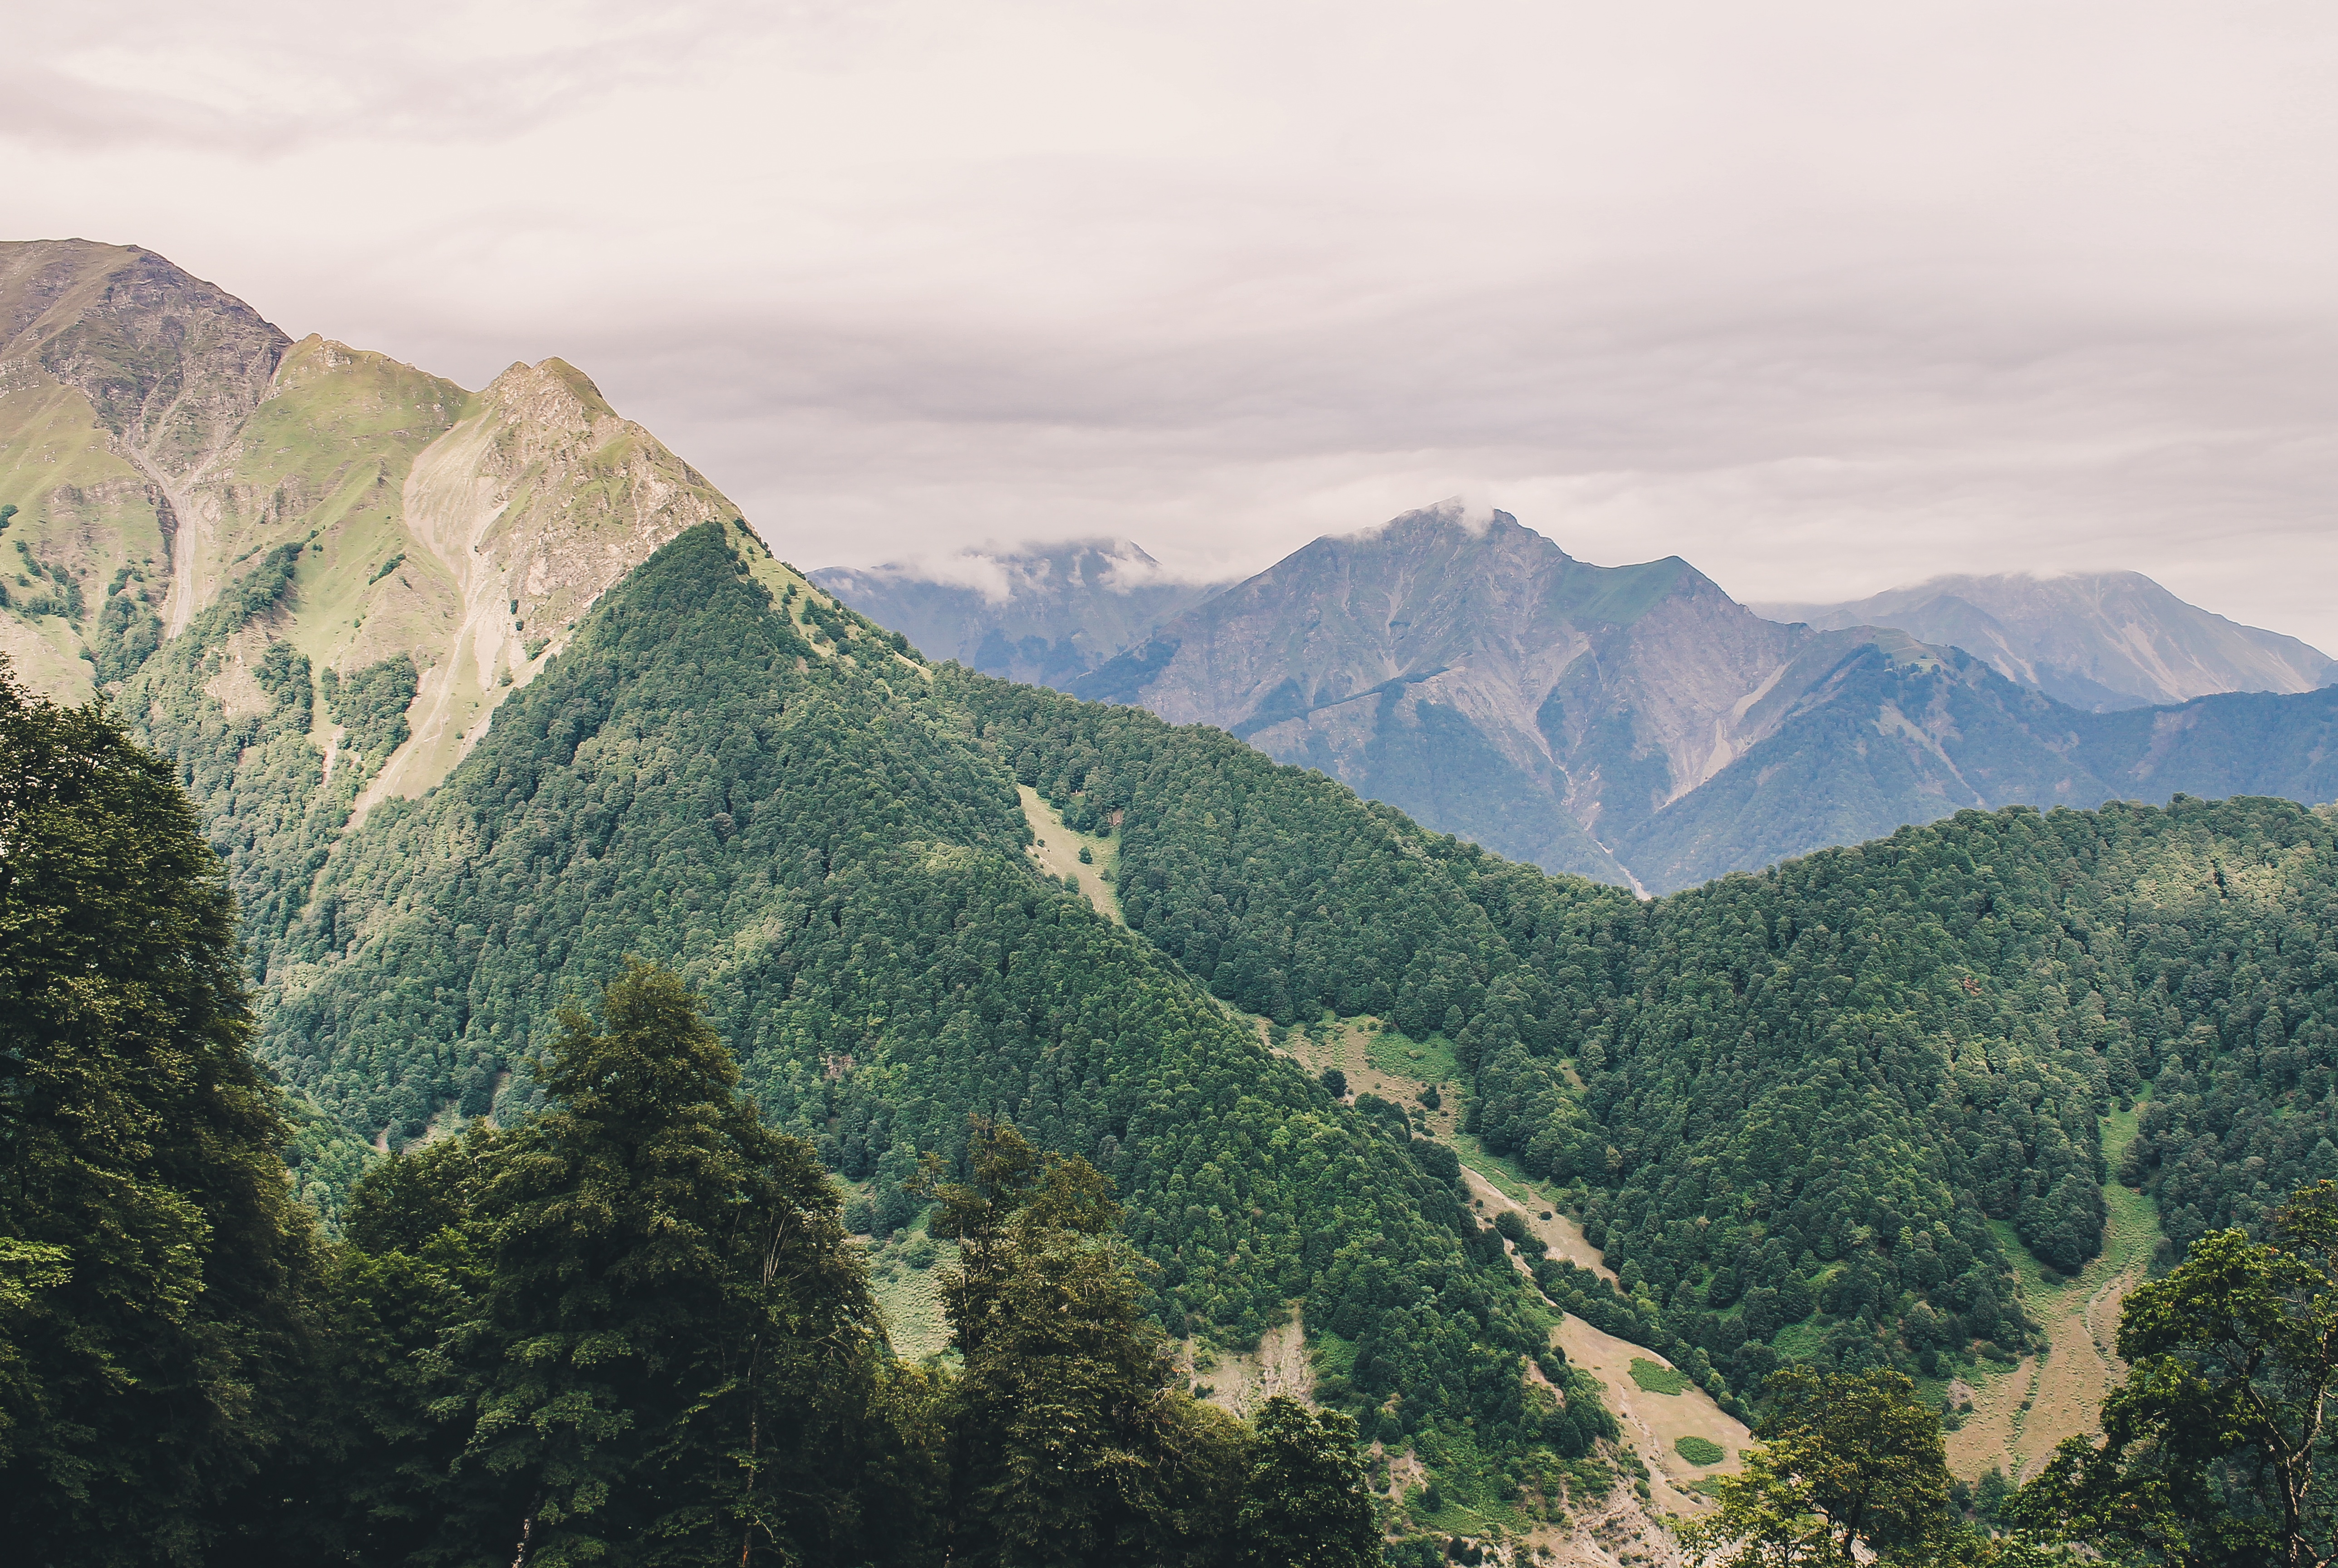
landscape, tree, nature, forest, wilderness, mountain, hill, peak, valley, mountain range, terrain, ridge, summit, alps, plateau, landform, mountain pass, geographical feature, atmospheric phenomenon, mountainous landforms